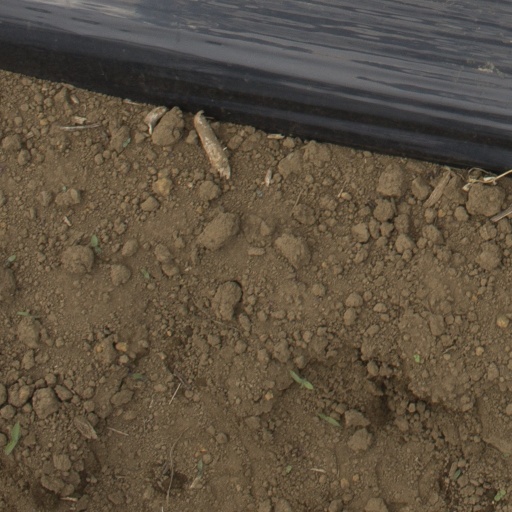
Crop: Jerusalem artichoke